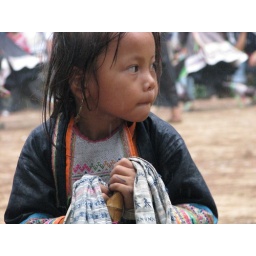
A very cute and special little girl joined the dancers in a traditional show in the Miao BASHA village, Guizhou